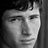
Emotion: sad